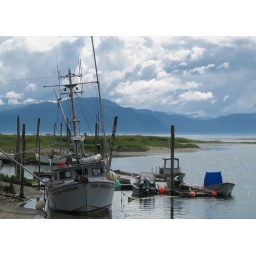
docked in the salmon river